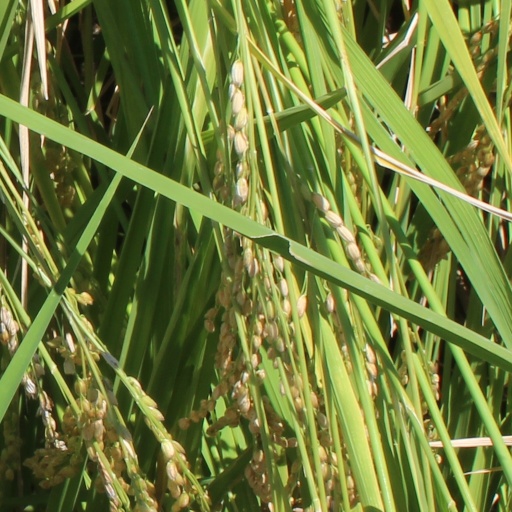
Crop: rice